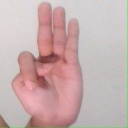
अक्षर: भ